National Archives of Australia

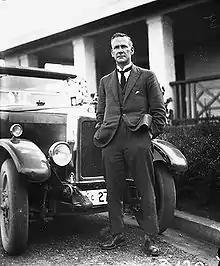
William James (Jack) Mildenhall photographed in 1927

After World War I the Commonwealth National Library (later National Library of Australia) was responsible for collecting Australian Government records. The library appointed its first archives officer in 1944.